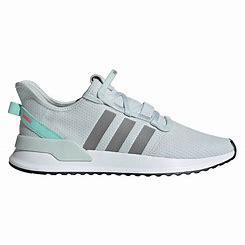
Brand: Adidas
Model: U_path Run